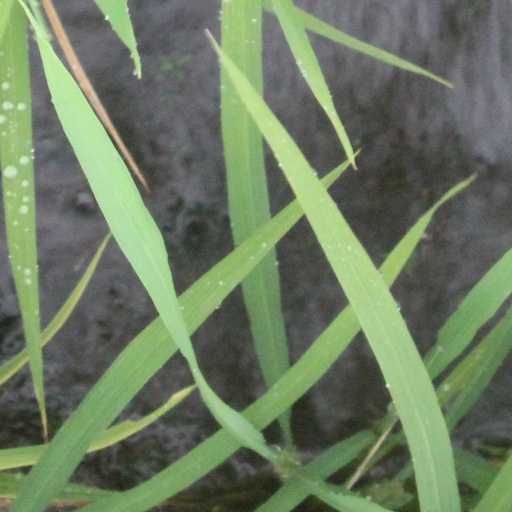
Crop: rice